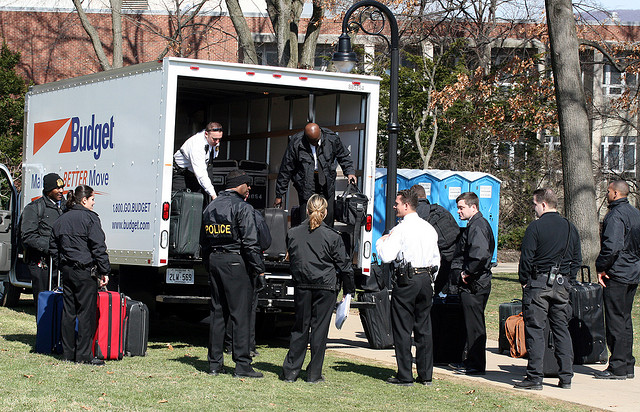
user: Given an image and a question. Answer the question in a short answer. Question: How many people rent one of these trucks in the us annually? Short Answer:
assistant: million